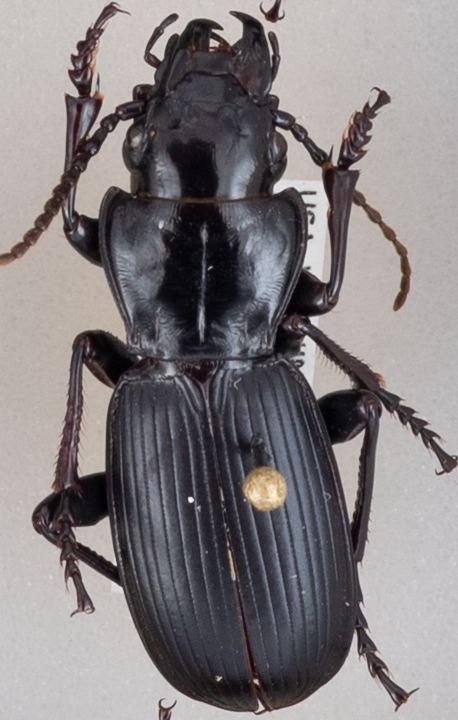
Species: Pterostichus lama
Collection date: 2021-06-08
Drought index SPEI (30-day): -0.842
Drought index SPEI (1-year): -0.66
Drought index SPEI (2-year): -0.184